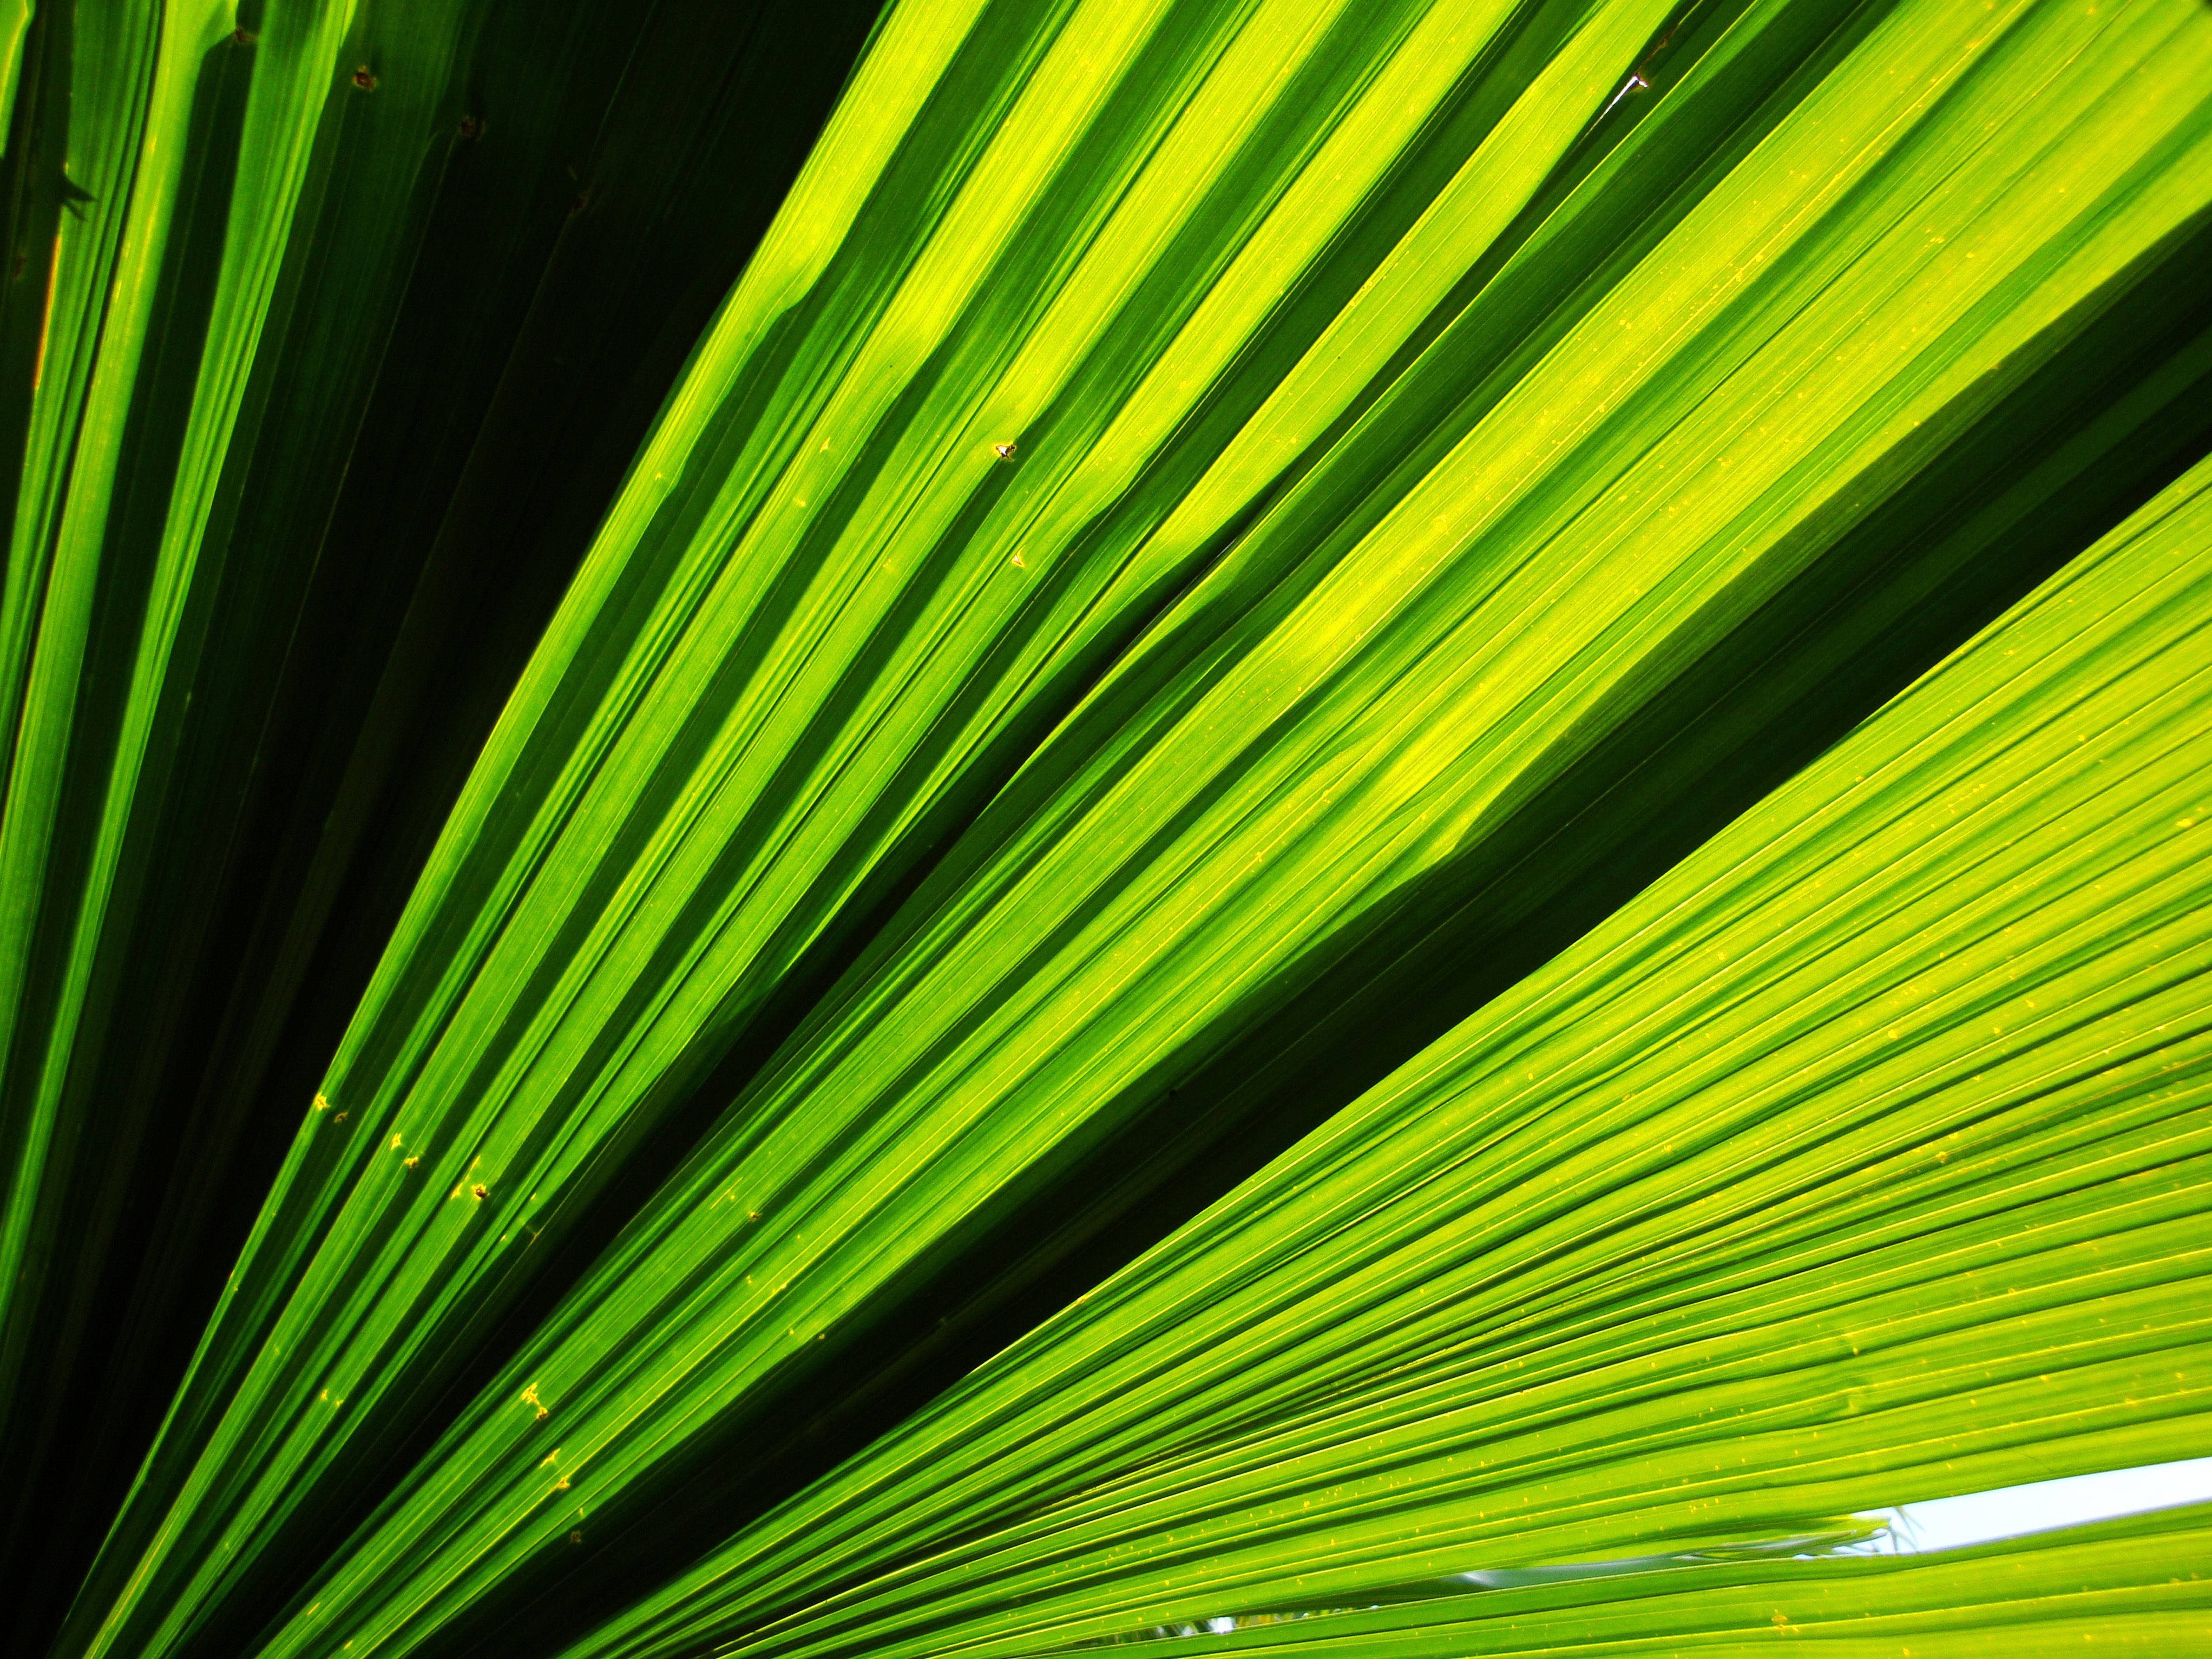
green, leaf, palm tree, palm leaf, flora, fertility, rainforest, jungle, forest, trees, wood, woodland, wild, national park, nature, adventure, wildlife, environment, tropical, mother earth, health, healing, wilderness, vegetation, nature reserve, branch, plants, ecosystem, tropics, amazon, paradise, yellow, Colorfulness, pattern, line, light, design, close up, symmetry, arecales, graphics, saw palmetto